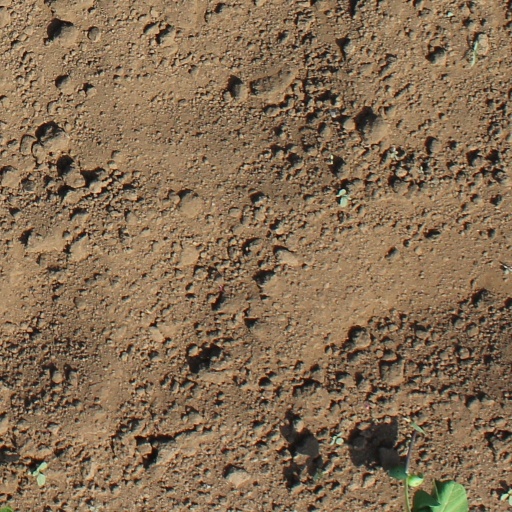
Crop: soybean